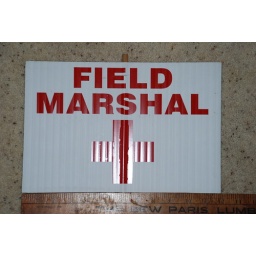
Shows the face of the sign. This is a solid red with &amp;quot;Field Marshal&amp;quot; above a red symmetrical cross